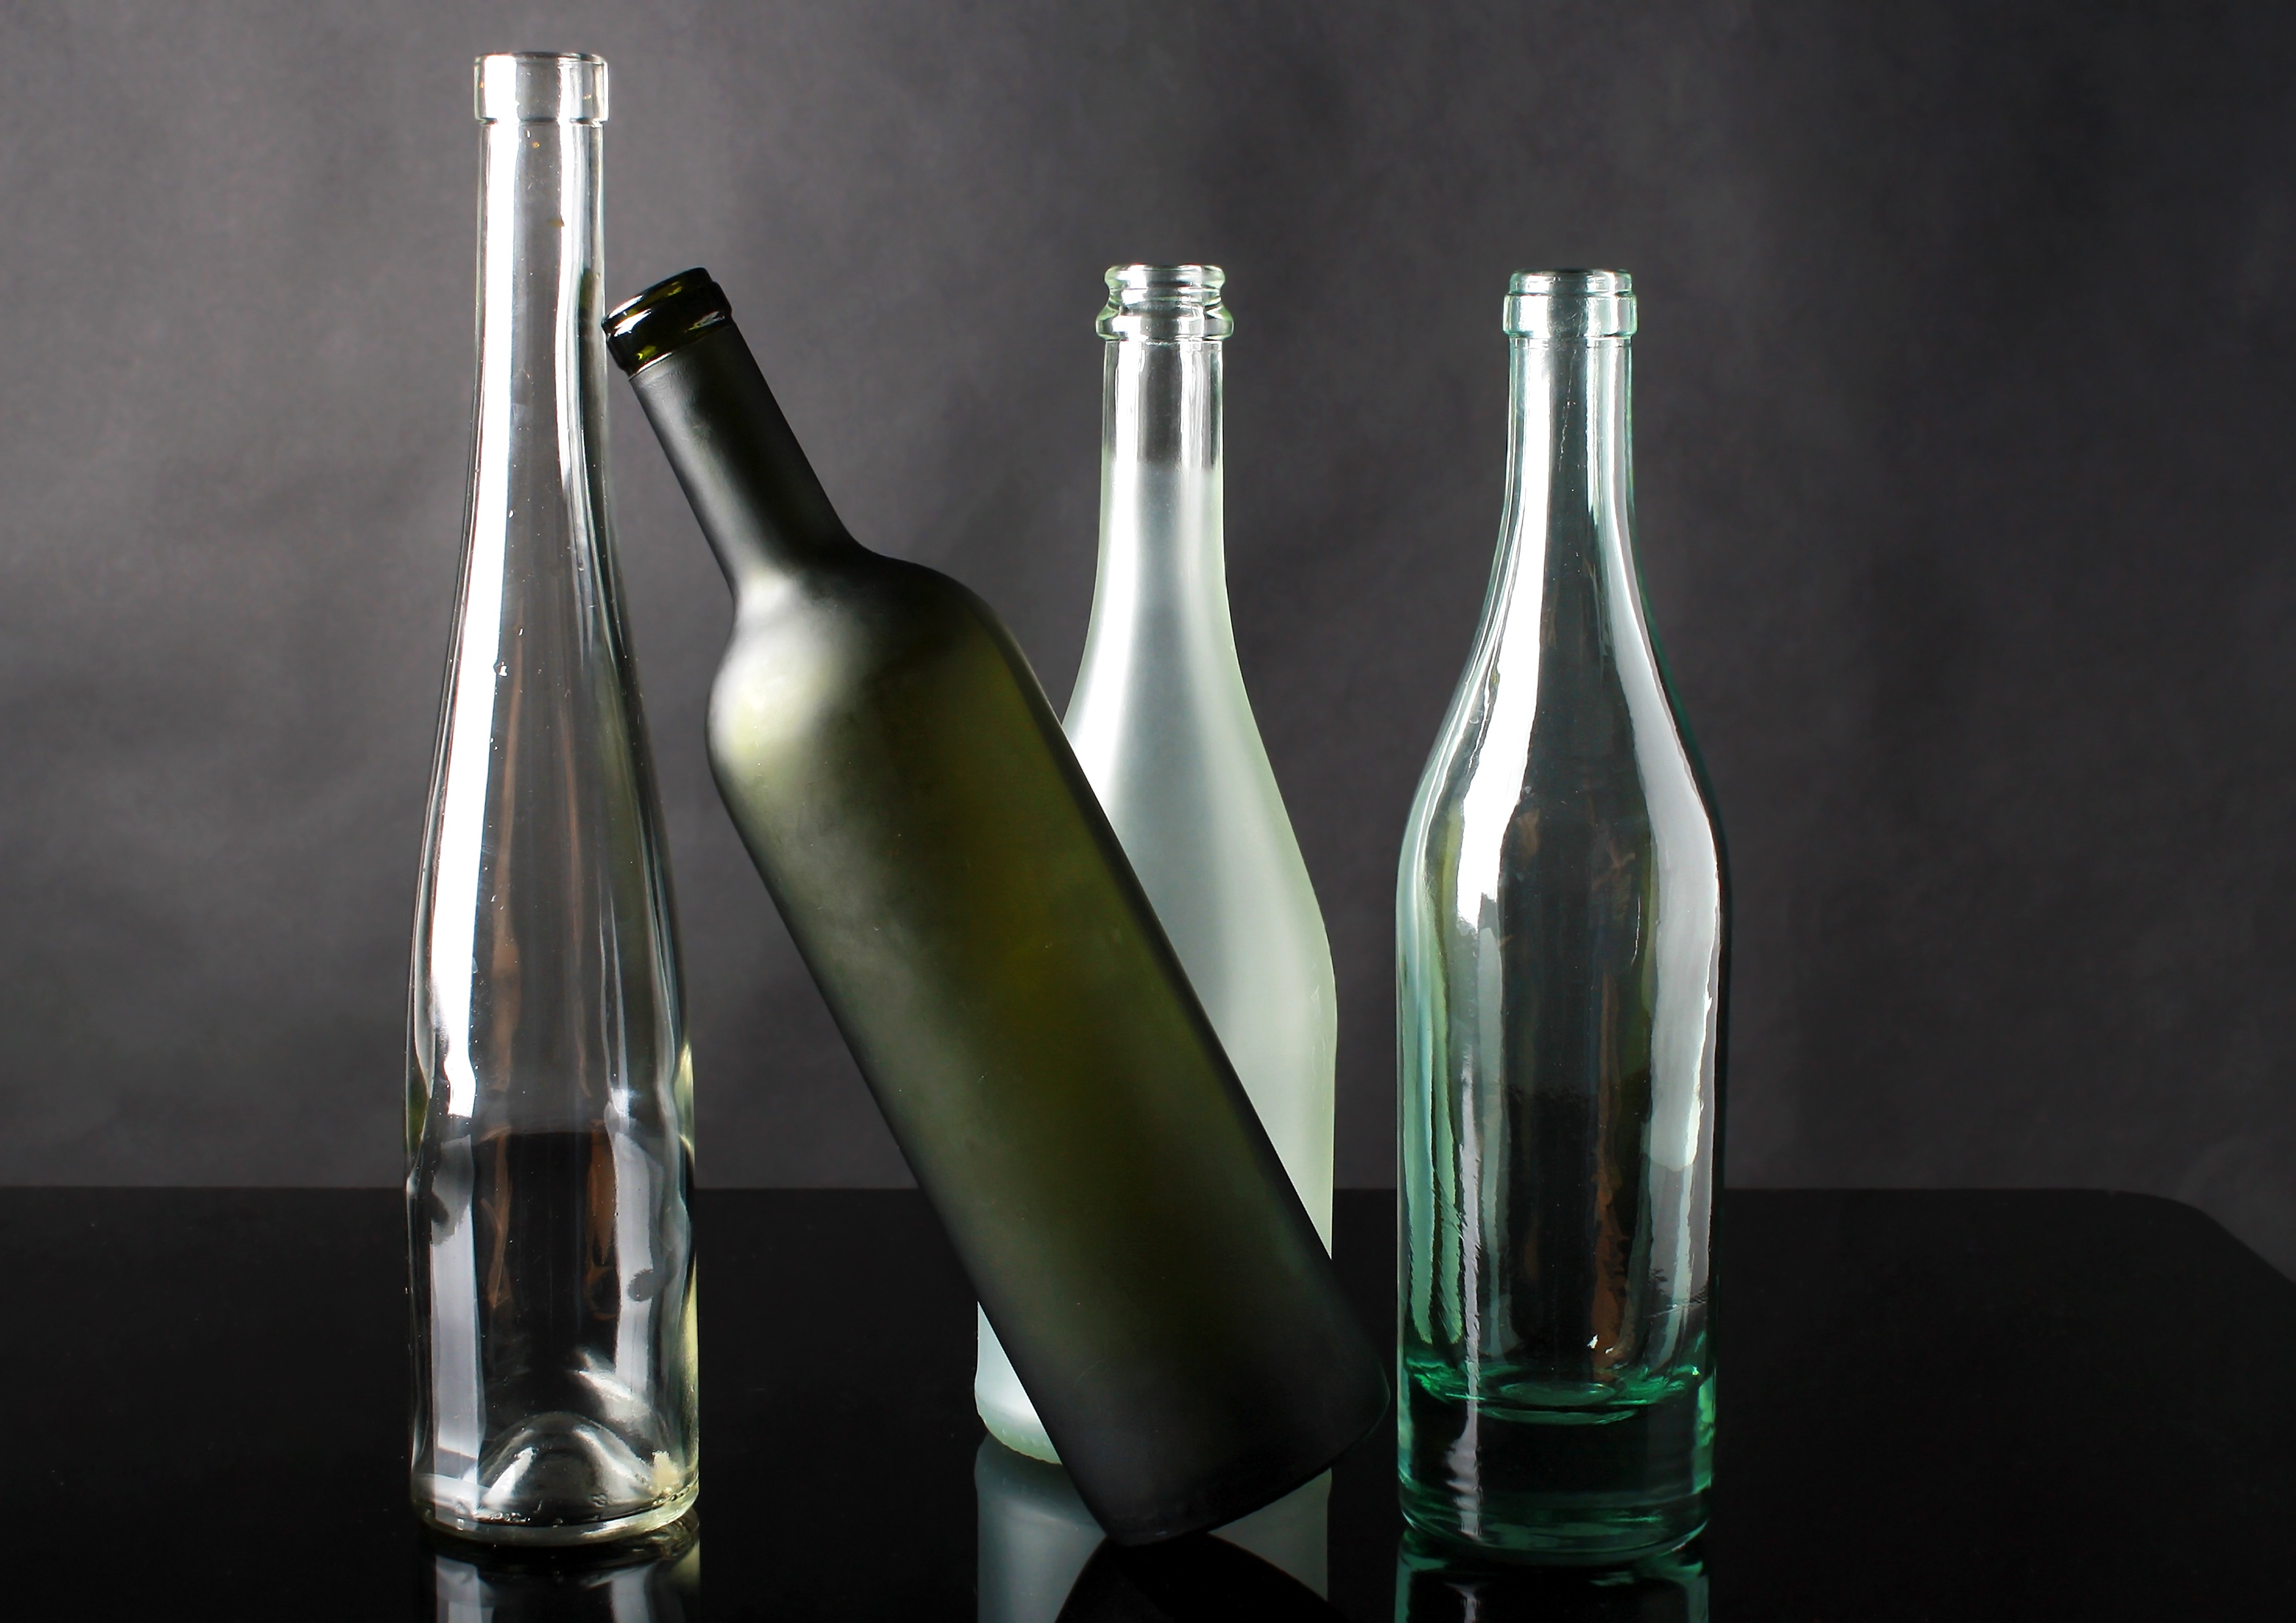
table, glass, drink, bottle, empty, tableware, wine bottle, glass bottle, bottles, beer bottle, champagne, still life photography, drinkware